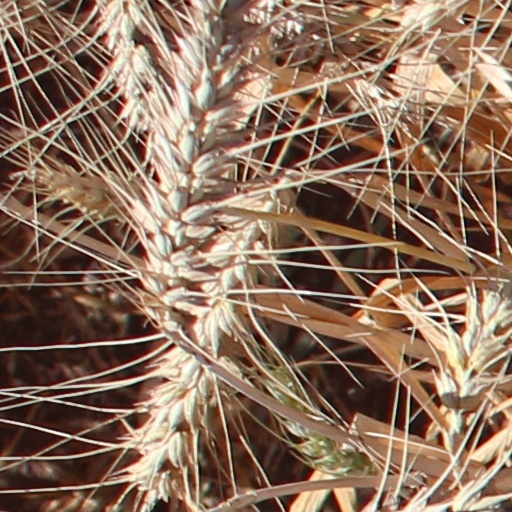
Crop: wheat